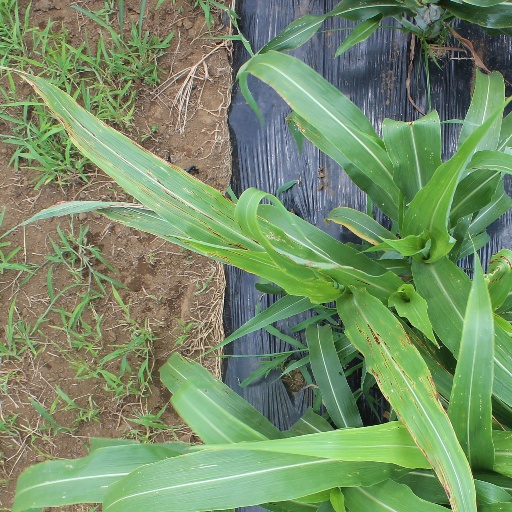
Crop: sorghum